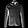
Label: Coat